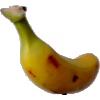
Label: banana_lady_finger